Jawaharlal Nehru Port

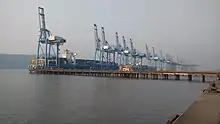
JNPT view from portside

Major exports from Jawaharlal Nehru Port are textiles, sporting goods, carpets, textile machinery, boneless meat, chemicals, and pharmaceuticals. The main imports are chemicals, machinery, plastics, electrical machinery, vegetable oils, and aluminium and other non-ferrous metals. The port handles cargo traffic mostly originating from or destined for Maharashtra, Madhya Pradesh, Gujarat, Karnataka, as well as most of North India.